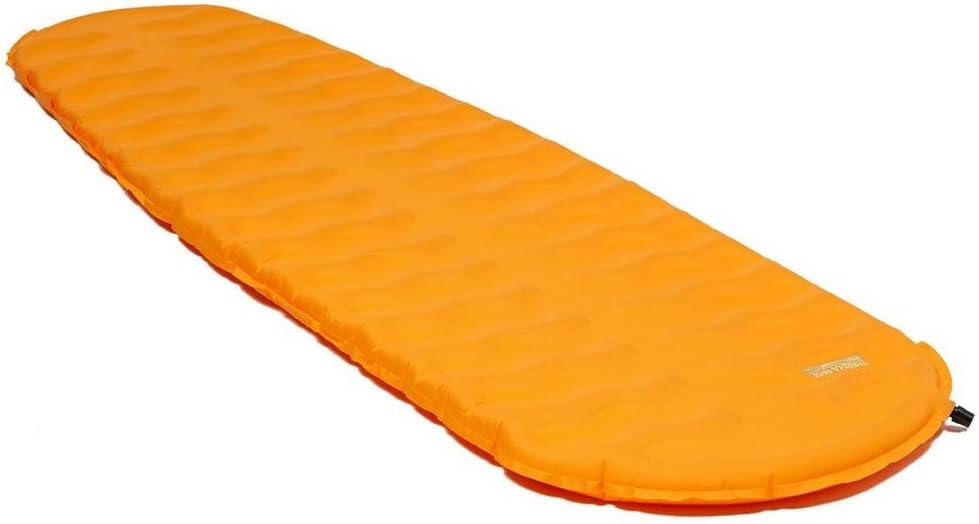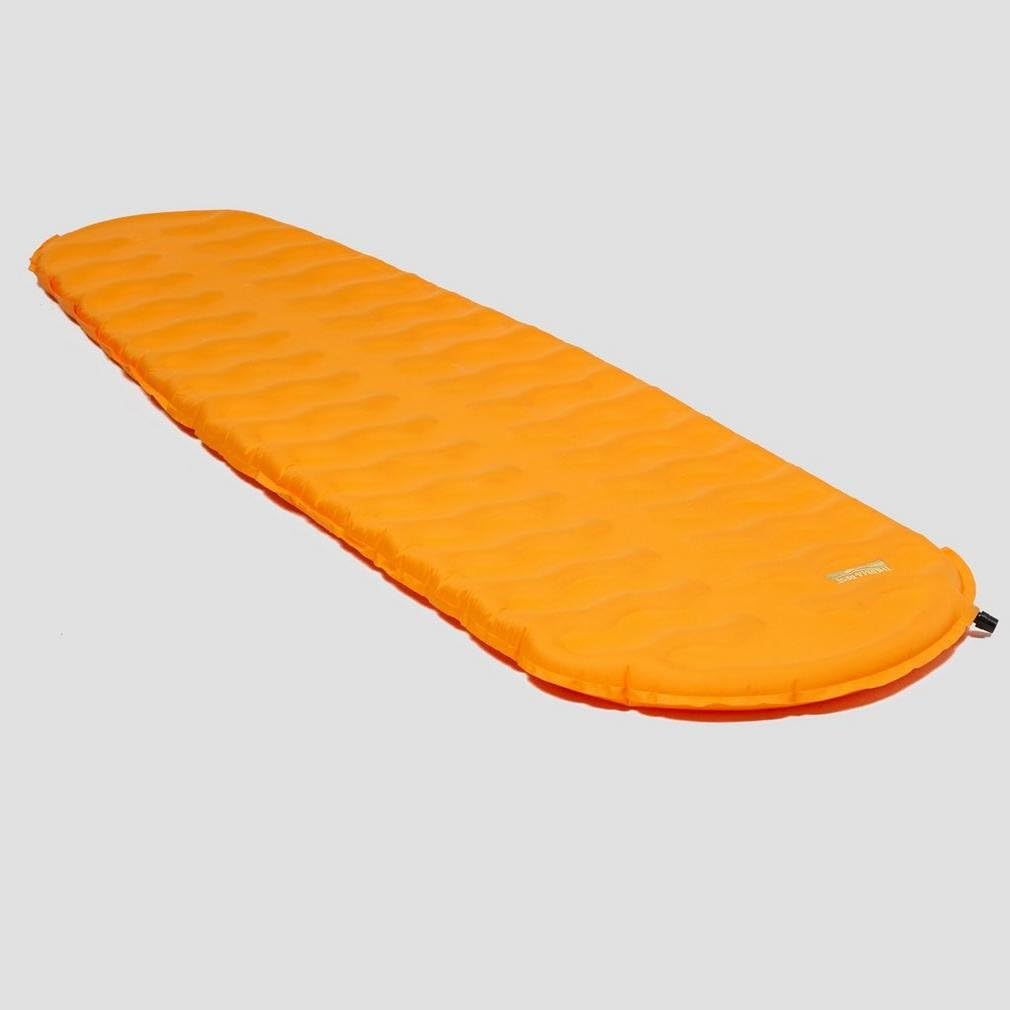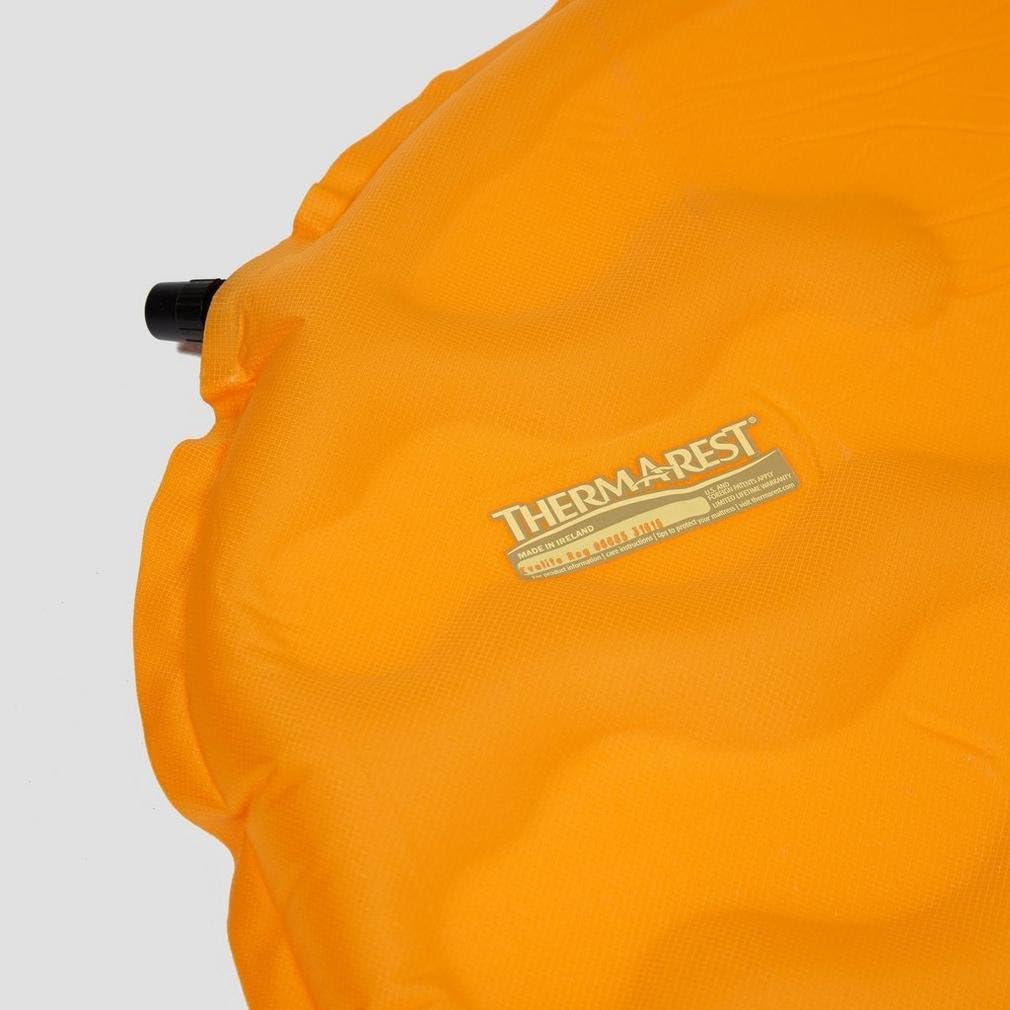
Thermarest EvoLite Self Inflating Mattress
Category: Sports & Outdoors
Easy to carry, better to fall asleep on, the Therm-a-Rest EvoLite Self Inflating Mattress boasts comfort and convenience. The 2â€ loft provides bump absorbing support and the compressible foam surface guarantees comfort. - Self-inflating - Weight: 350g - Dimensions: 119cm x 51cm
Features: Self-inflating pad that is ultralight and packs small, but does not skimp on comfort | Patent-pending AirFrame™ construction features alternating foam and air channels to help reduce weight and packed dimensions | 2 inches of loft is more than any other ultralight self-inflating mattress | Combines ultralight, high-loft comfort and compactness of an air mattress, with the convenience and stabilized comfort and support of self-inflating pads | Therm-a-Rest's Atmos foam beams provides stability and support